1982 in aviation

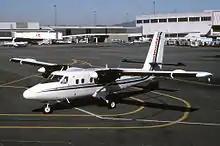
WestAir Commuter Airlines De Havilland Canada DHC-6-200 Twin Otter

The deadliest crash of this year was Pan Am Flight 759, a Boeing 727 which crashed just after takeoff in New Orleans, Louisiana, U.S. on 9 July, killing all 145 people on board, as well as 8 on the ground.